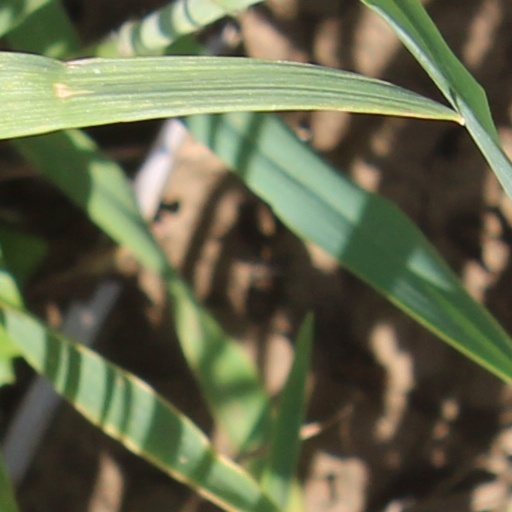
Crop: wheat